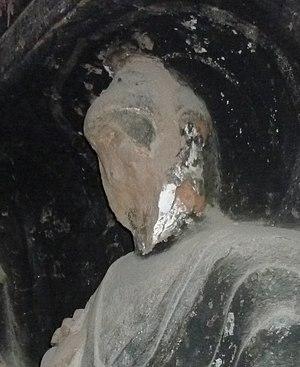
Dans le cadre de la révolution culturelle en république populaire de Chine, dont l'un des objectifs affirmés était d'y mettre fin, les Quatre Vieilleries ou les Quatre Vieilles Choses étaient :